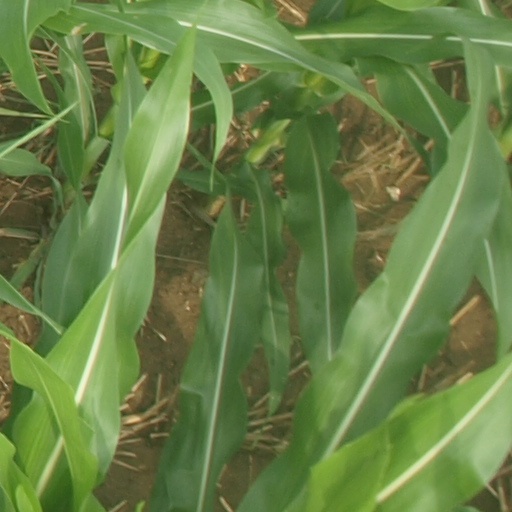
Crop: maize; corn